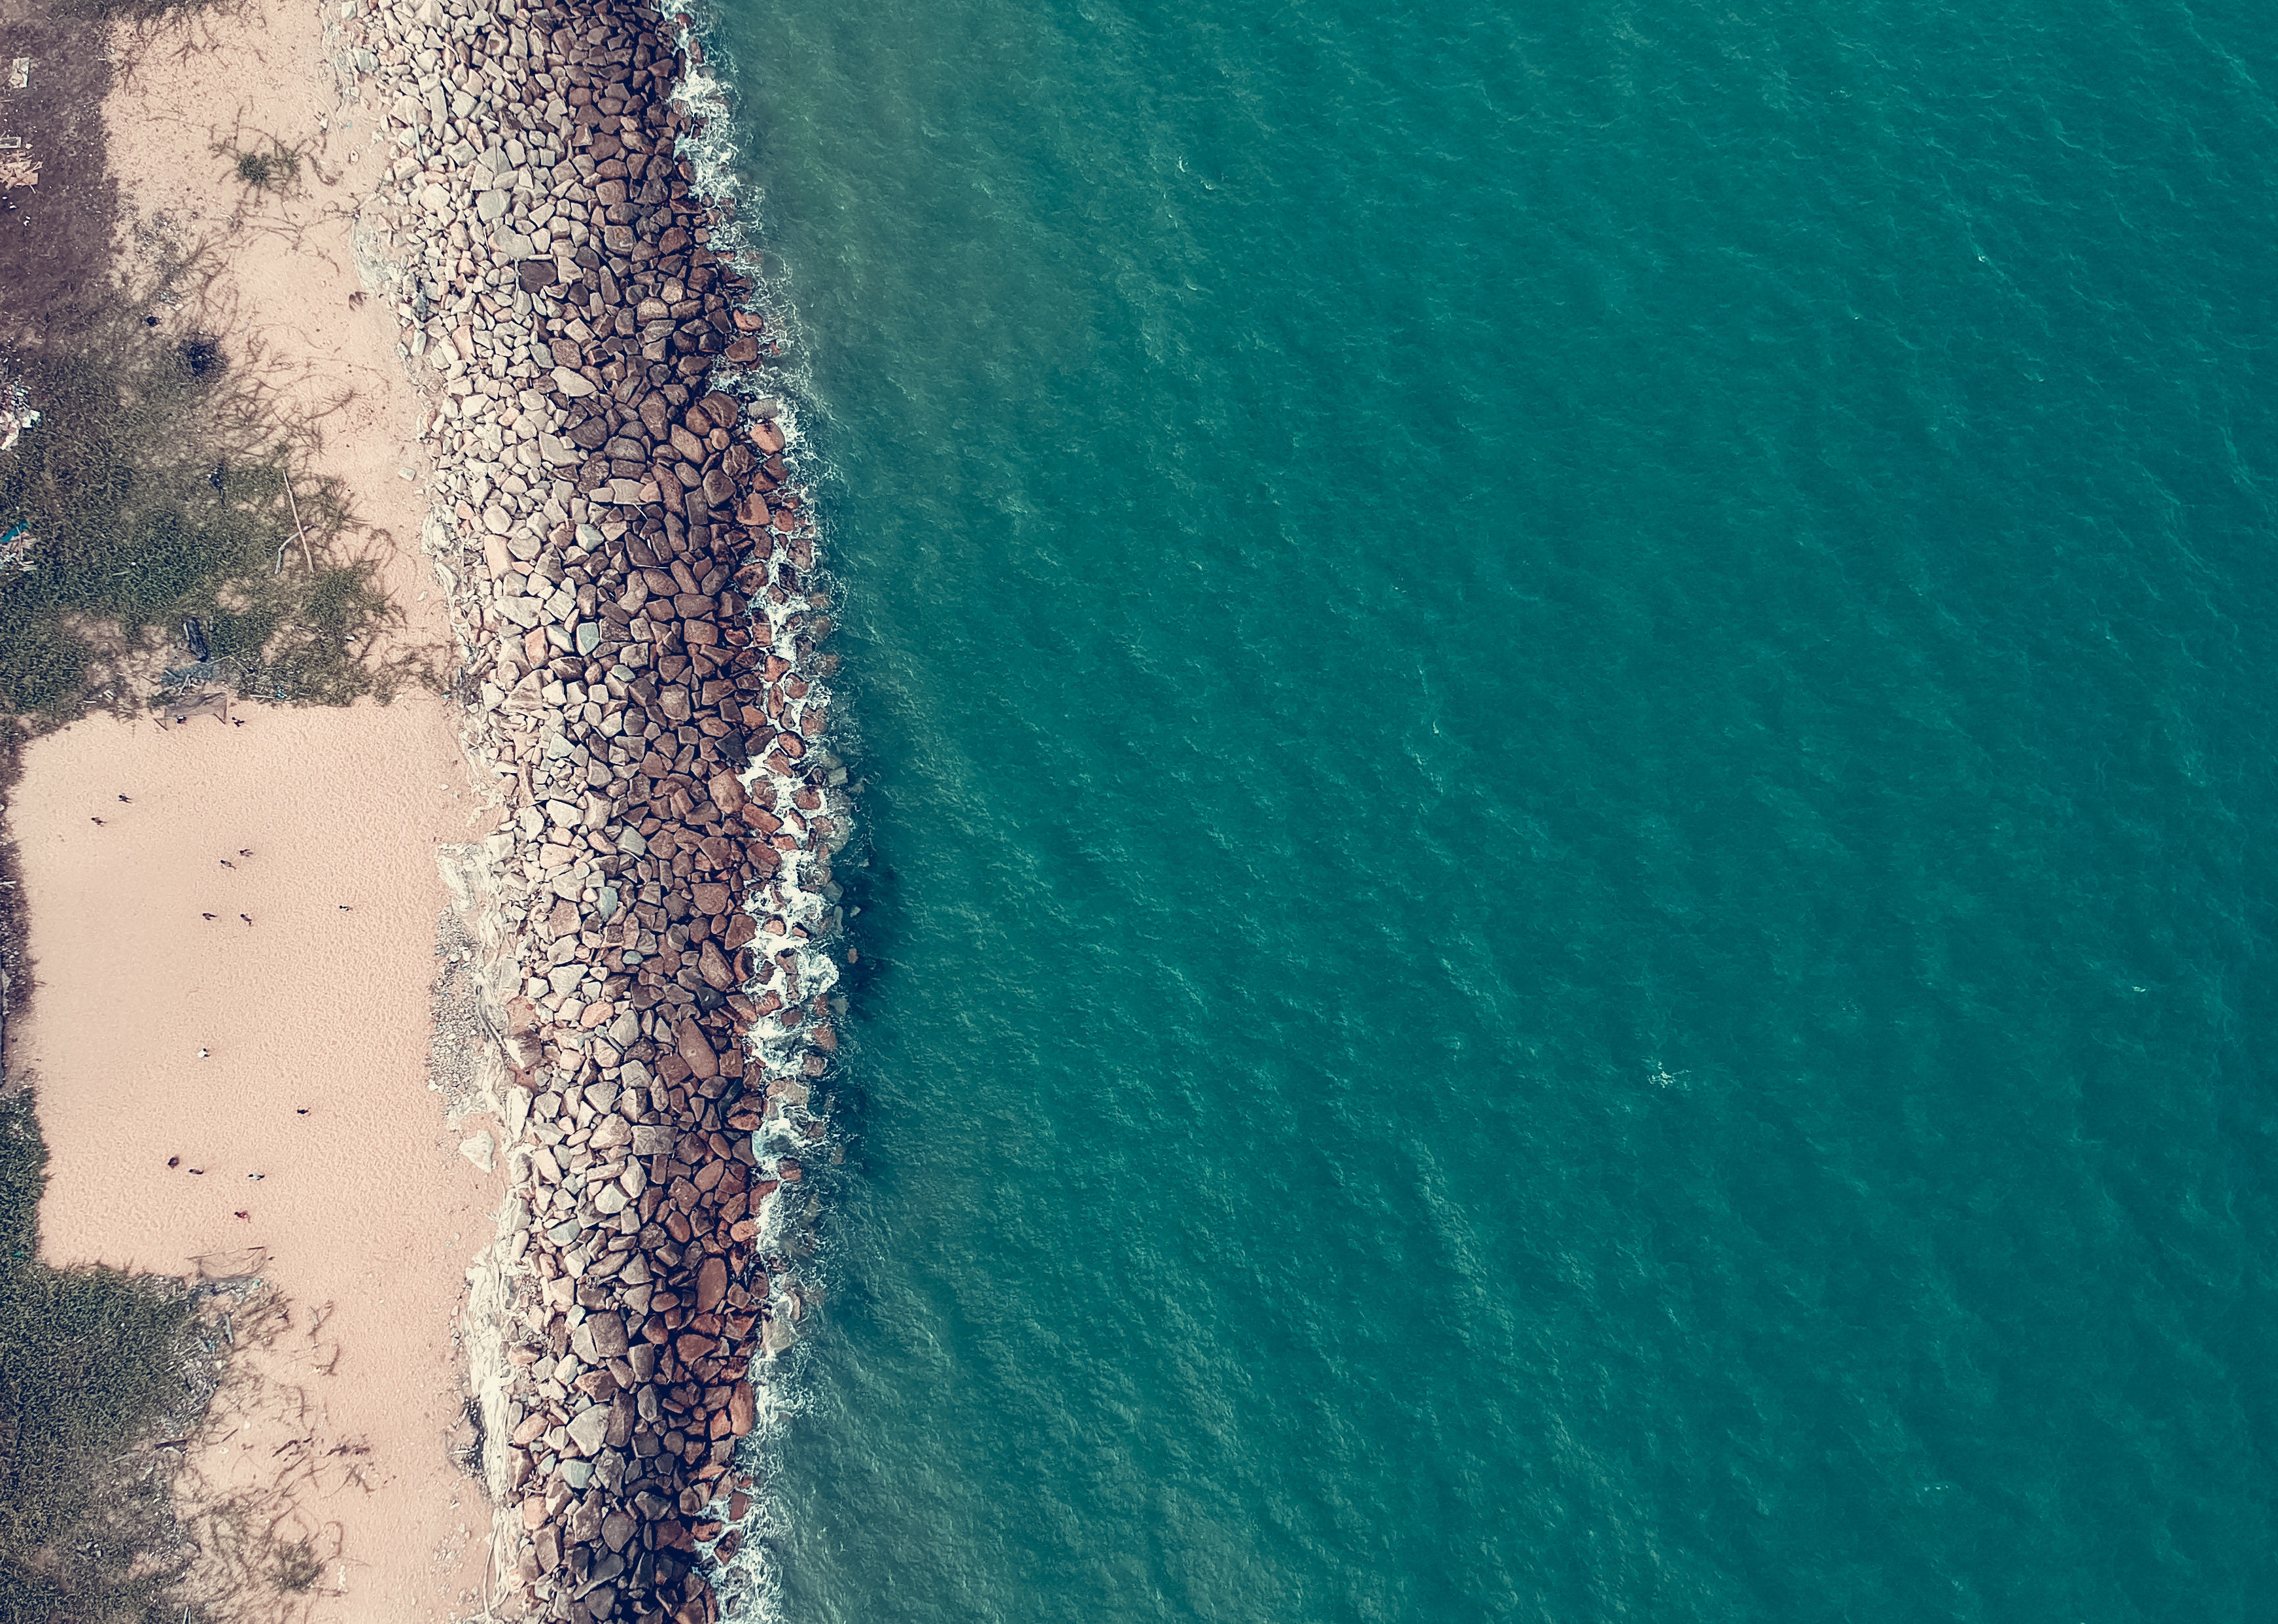
water, green, blue, turquoise, aqua, azure, sea, teal, sky, coast, photography, ocean, aerial photography, coastal and oceanic landforms, wave, reflection